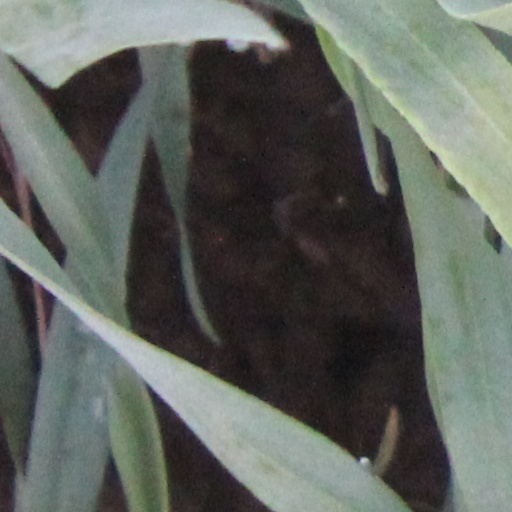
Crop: wheat